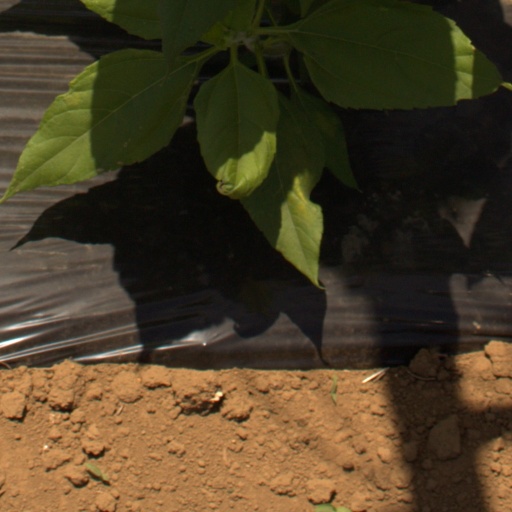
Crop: Jerusalem artichoke